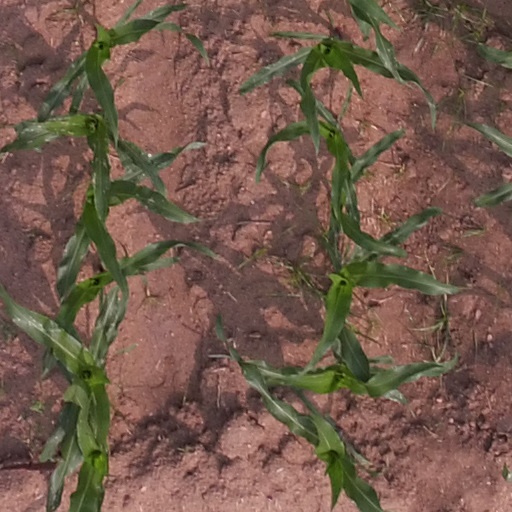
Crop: maize; corn